Absalom Lowe Landis House

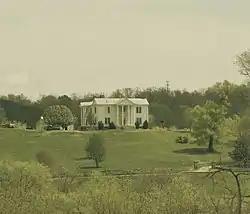
The Absalom Lowe Landis House in 2008

The Absalom Lowe Landis House, also known as Beech Hall, is a historic house in Normandy, Tennessee.